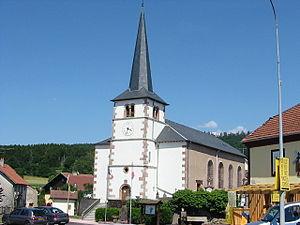
Église Saint-Jean-Baptiste à Gerbépal (Vosges).
Gerbépal est une commune du Nord-Est de la France, dans le département des Vosges et le canton de Corcieux, en région Grand Est.